Ravenloft: Stone Prophet

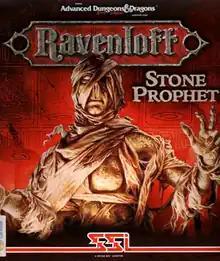
Cover art by Clyde Caldwell

Ravenloft: Stone Prophet is a fantasy role-playing video game developed by DreamForge Intertainment for MS-DOS and published by Strategic Simulations in 1995.